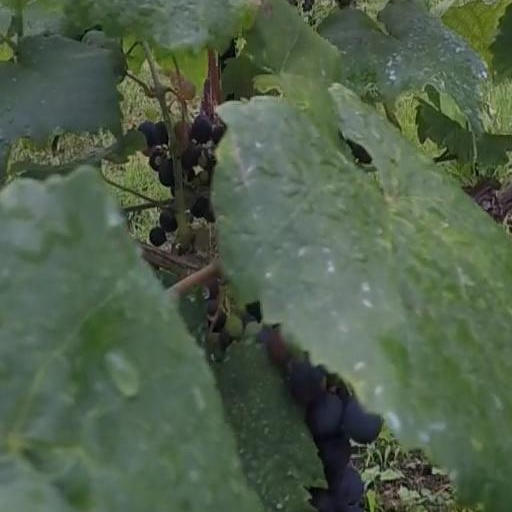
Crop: grape